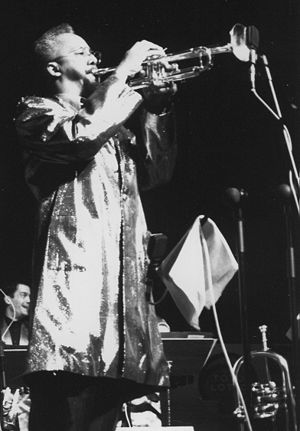
Lester Bowie
Lester Bowie var en amerikansk jazztrompetist og komponist.